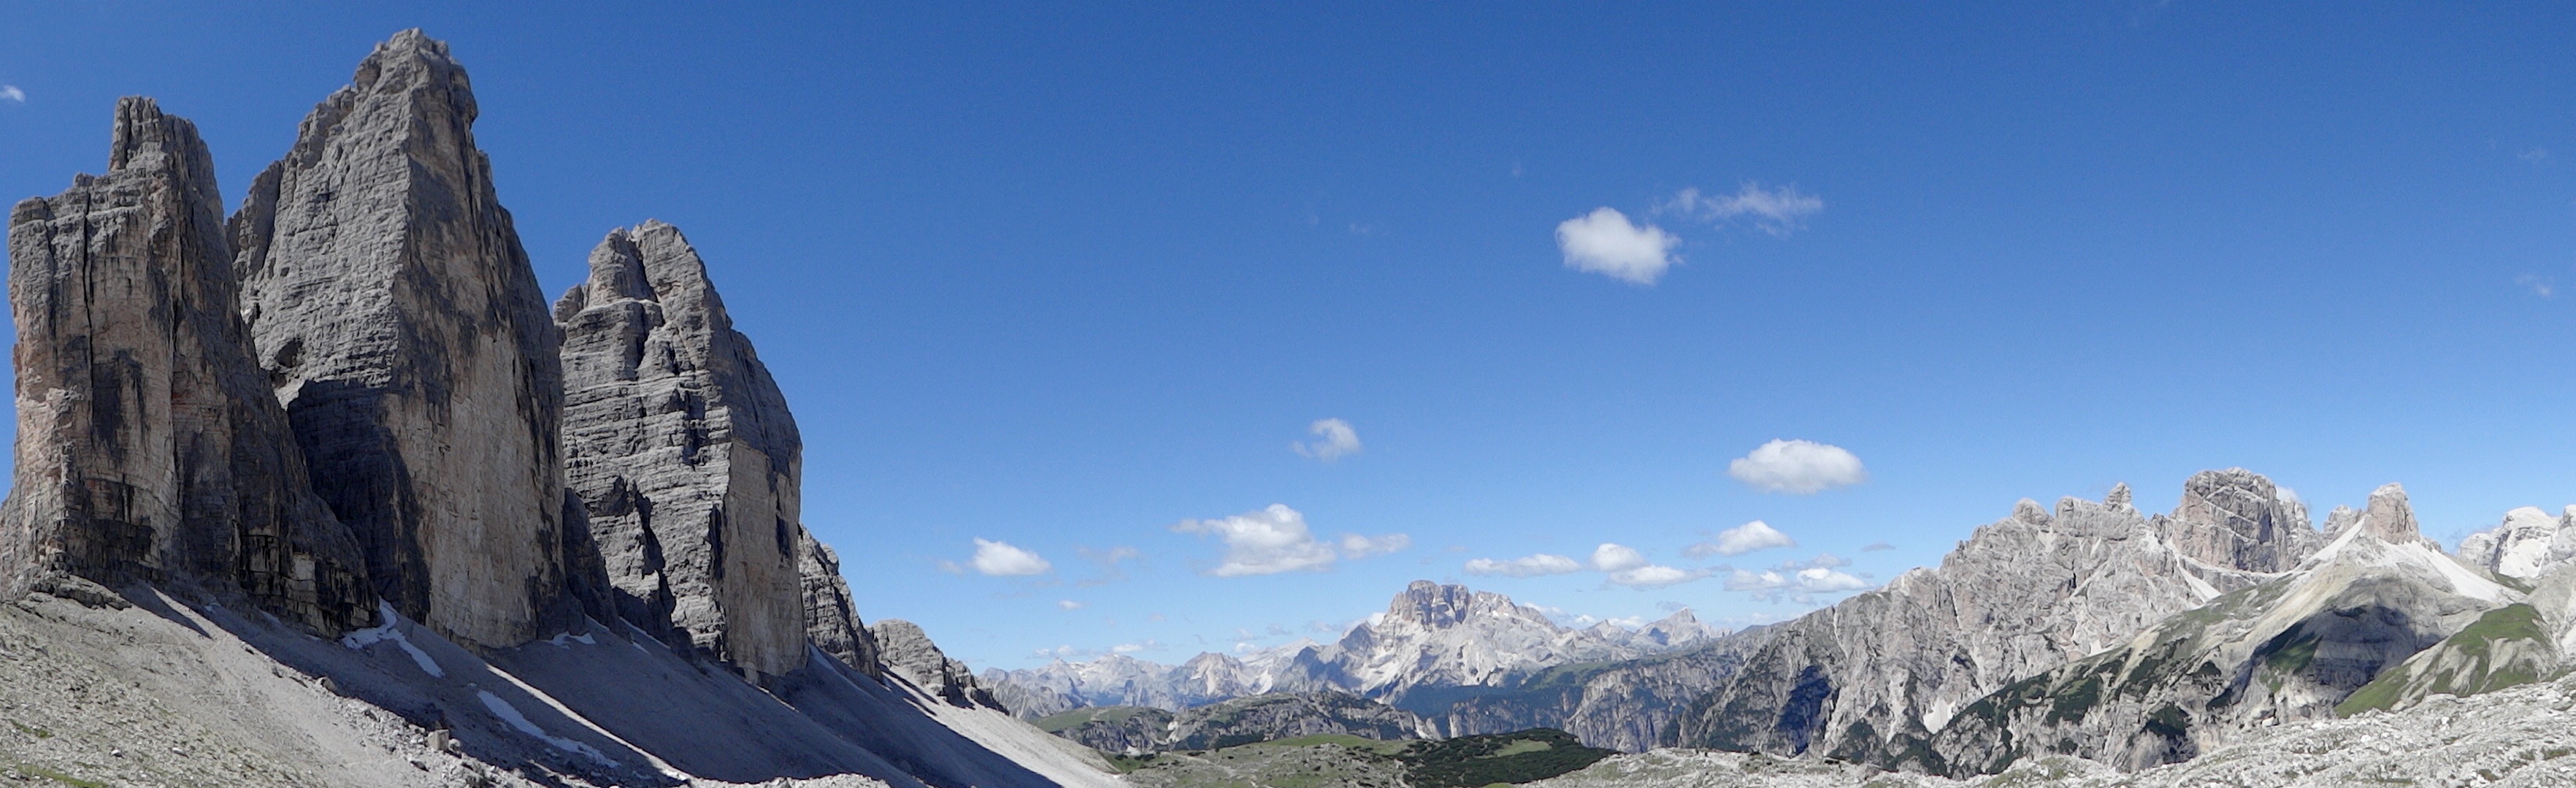
rock, mountain, adventure, valley, mountain range, panorama, italy, alpine, ridge, summit, mountaineering, massif, mountains, alps, plateau, cirque, dolomites, landform, natural wonders, north wall, small gargoyle, big pinnacle, three zinnen, geographical feature, mountainous landforms